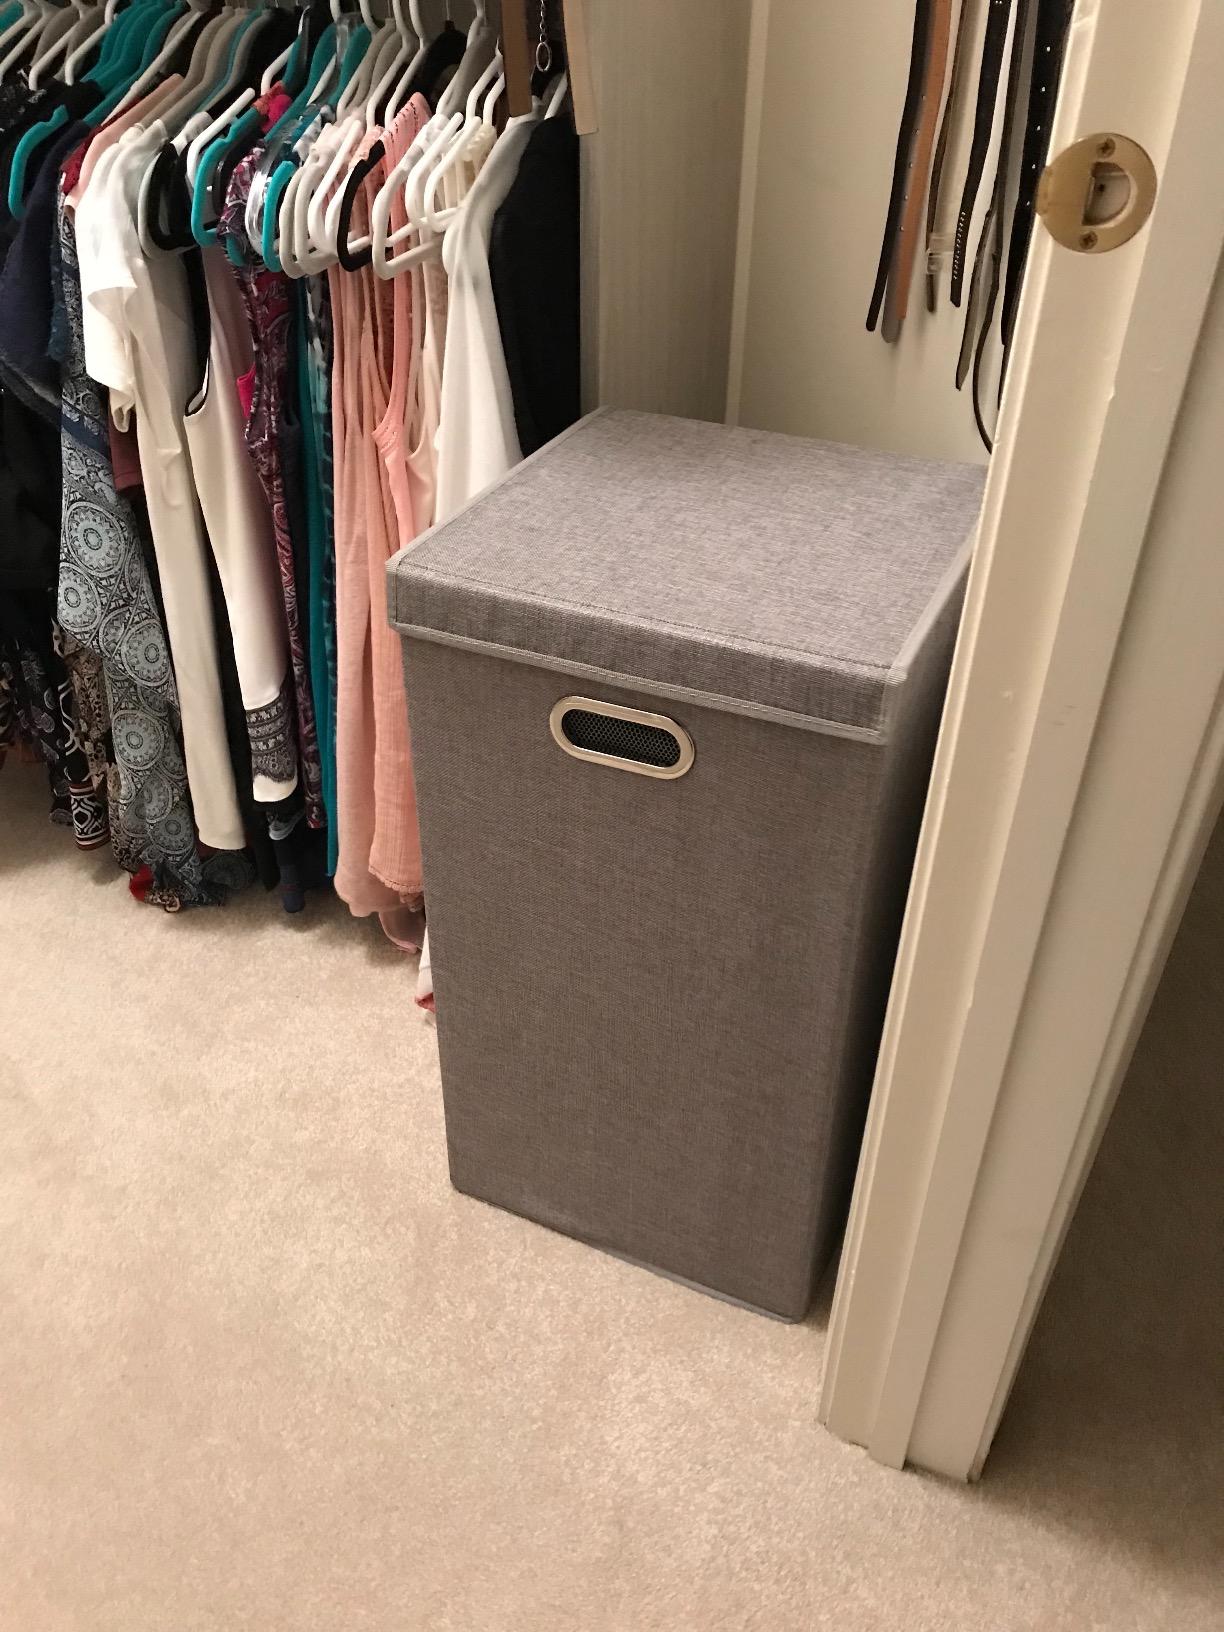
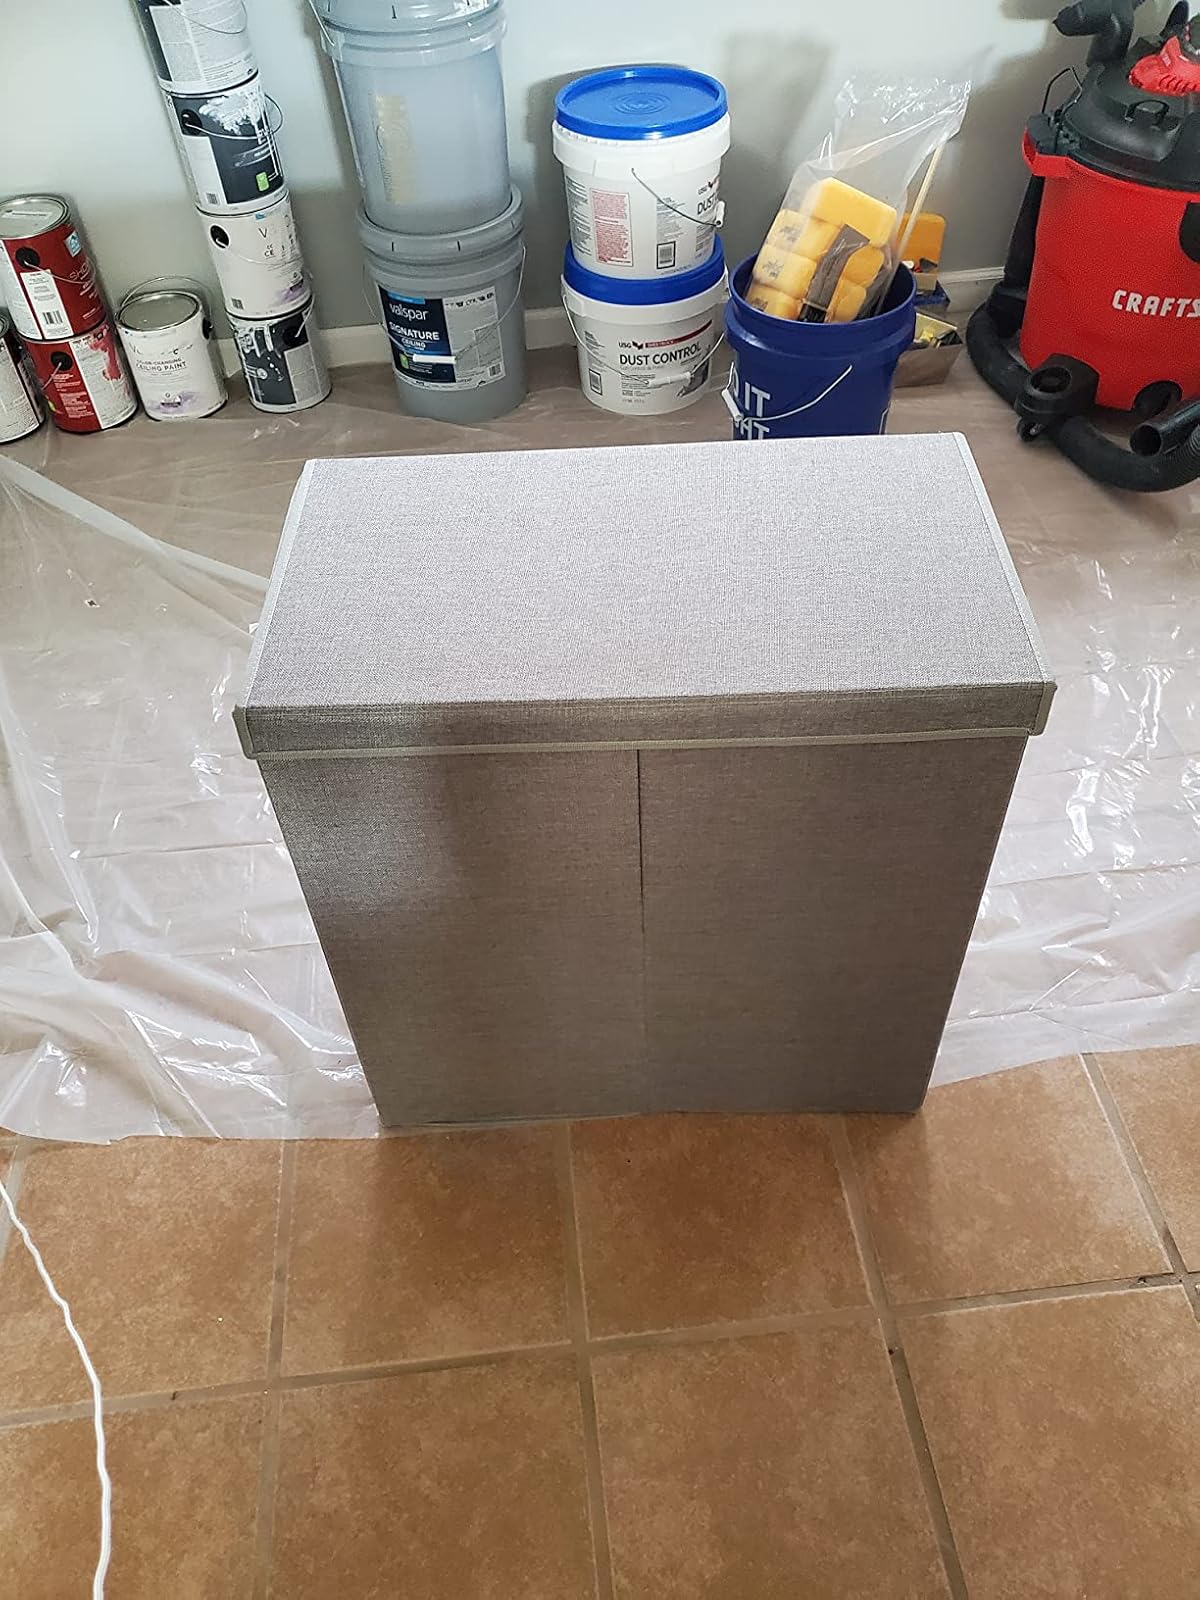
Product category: items_hamper
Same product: no